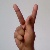
The image shows a hand gesture representing the letter 'K' in Indian Sign Language.